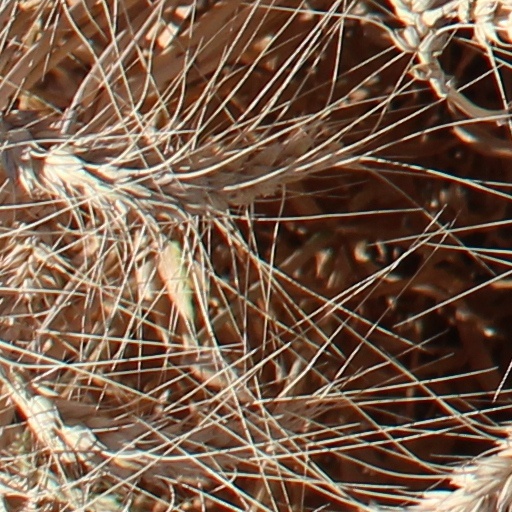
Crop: wheat